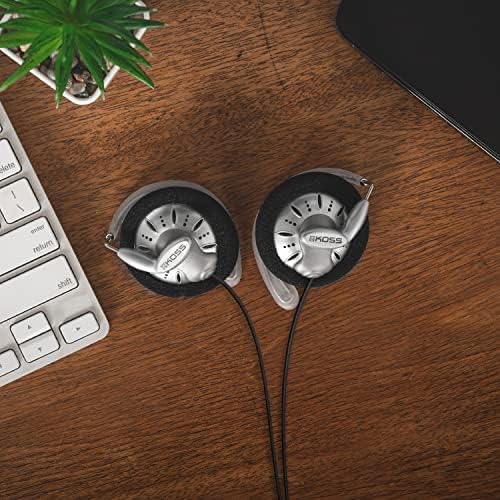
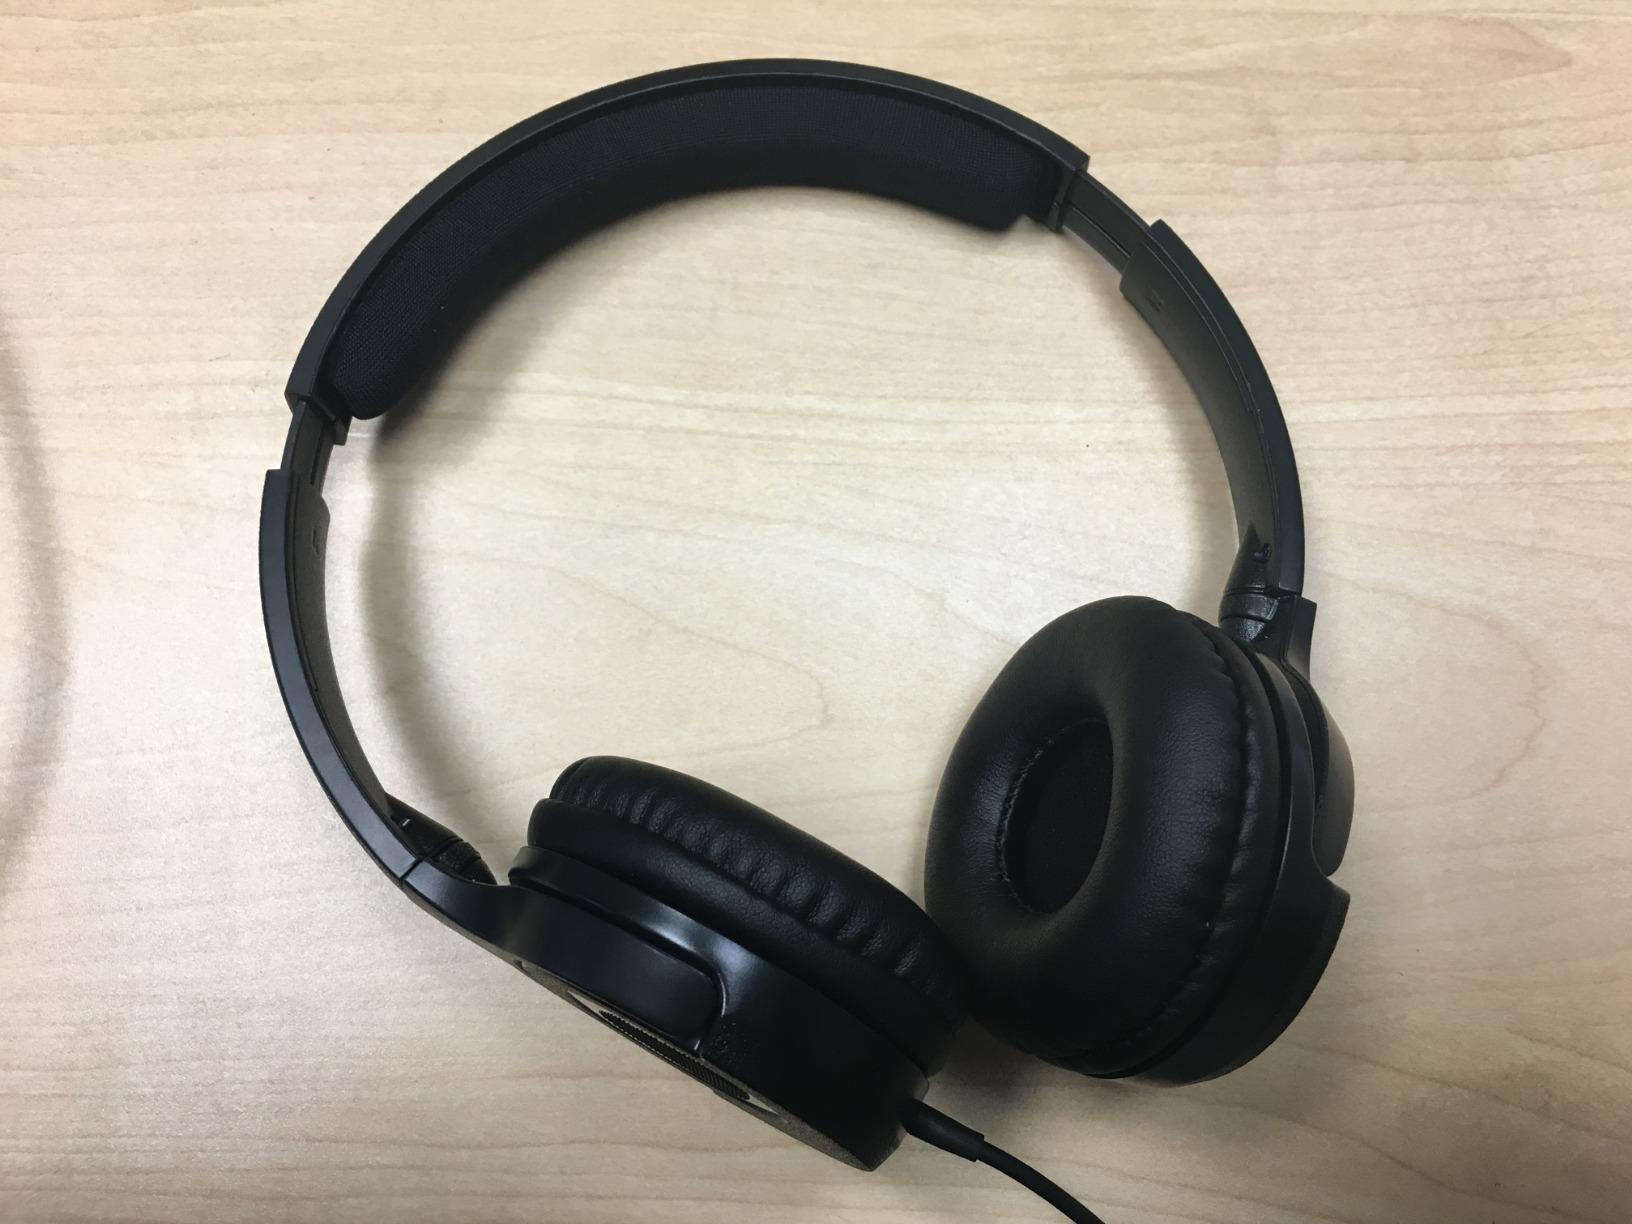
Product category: headphones
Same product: no